Geological mapping of Georgia (U.S. state)

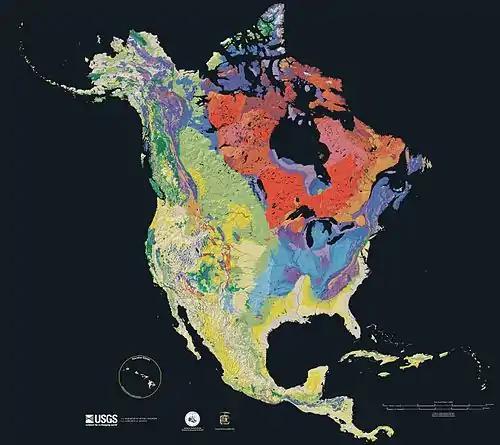
North American geological map

From the beginning of the United States, Georgia geology has been included in maps produced for the entire country. The first geological map of the U.S. was produced in 1809 by William Maclure. In 1807, Maclure undertook the self-imposed task of making a geological survey of the United States. He traversed and mapped nearly every state in the Union. During the rigorous two-year period of his survey, he crossed and recrossed the Allegheny Mountains some 50 times. The results of his unaided endeavor were submitted to the American Philosophical Society in a memoir entitled "Observations on the Geology of the United States explanatory of a Geological Map", together with the nation's first geological map, which were published in the Society's journal "Transactions", This precedes William Smith's geological map of England by six years, although Smith's map was constructed using a different classification of rocks. Several reports used Maclure's geological map to accompany their description of the geology of the U.S. (Beaujour, 1814 and Marcou, 1858). In 1816, within an elementary treatise of mineralogy and geology, Parker Cleaveland produced a geological map of the U.S. In 1843, Charles Moxon produced a small-scale geological map of the U.S., where Ami Boué produced a geological structure map of the globe. In 1853, Marcou produced a geological map of the U.S. and the British provinces of North America.